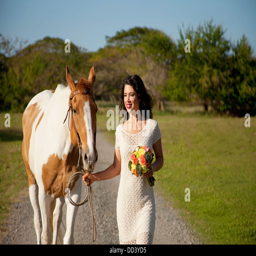
portrait of a young woman a her horse